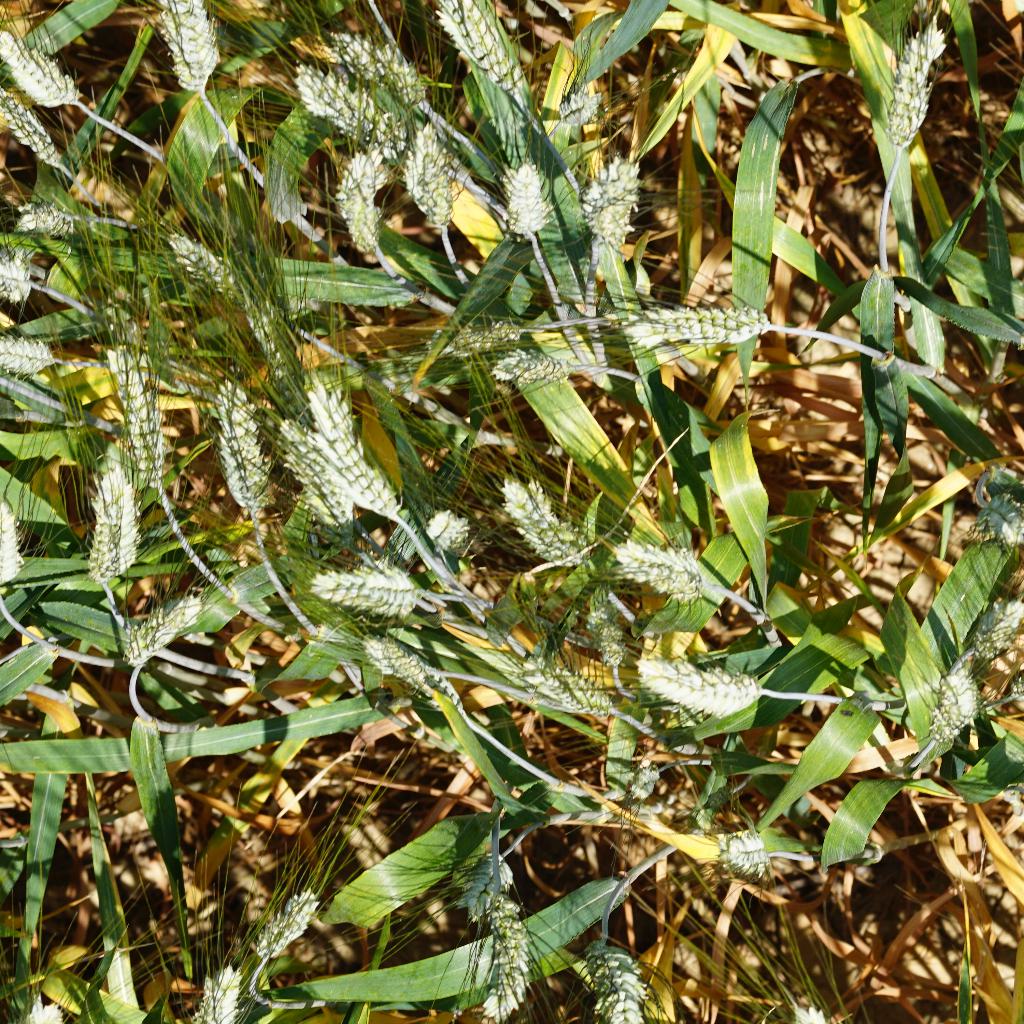
Country: France
Location: Gréoux
Wheat development stage: Filling